Battle of Blue Licks

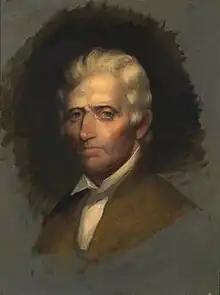
This 1820 oil painting by Chester Harding is the only portrait of Daniel Boone made from life. Boone, 85 years old and just months away from death, had to be steadied by a friend while the artist worked.

The militia arrived at Bryan Station on August 18. The force included about 47 men from Fayette County and another 135 from Lincoln County. The highest-ranking officer, Colonel John Todd of Fayette County, was in overall command, assisted by Lieutenant Colonel Daniel Boone. Lieutenant Colonel Stephen Trigg and Major Hugh McGary led the Lincoln County contingent. Benjamin Logan, colonel of the Lincoln militia, was gathering men and had not yet arrived.